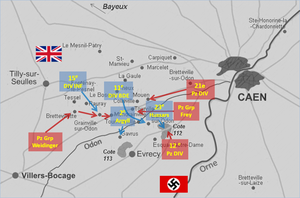
Manoeuvres principales au cours de l'opération Epsom le 28 juin 1944
L’opération Epsom est une offensive britannique de la Seconde Guerre mondiale qui se déroule entre les 26 et 30 juin 1944 au cours de la bataille de Normandie. Le but de cette manœuvre est de reprendre la ville de Caen, alors occupée par les Allemands : c'est l'un des principaux objectifs alliés lors du débarquement de Normandie et dès le début de la bataille de Normandie.